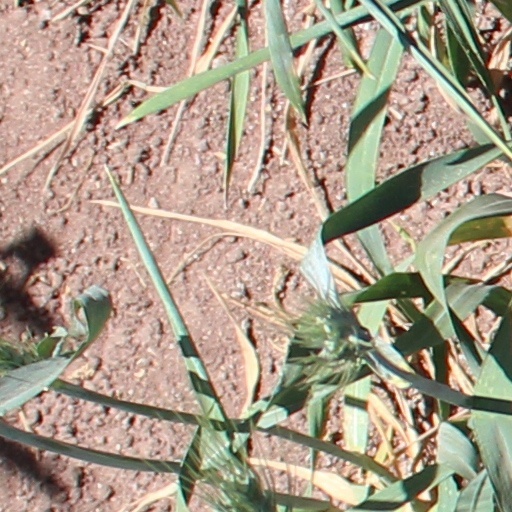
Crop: wheat